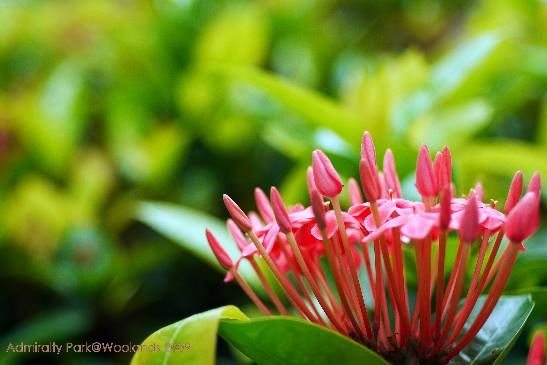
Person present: No